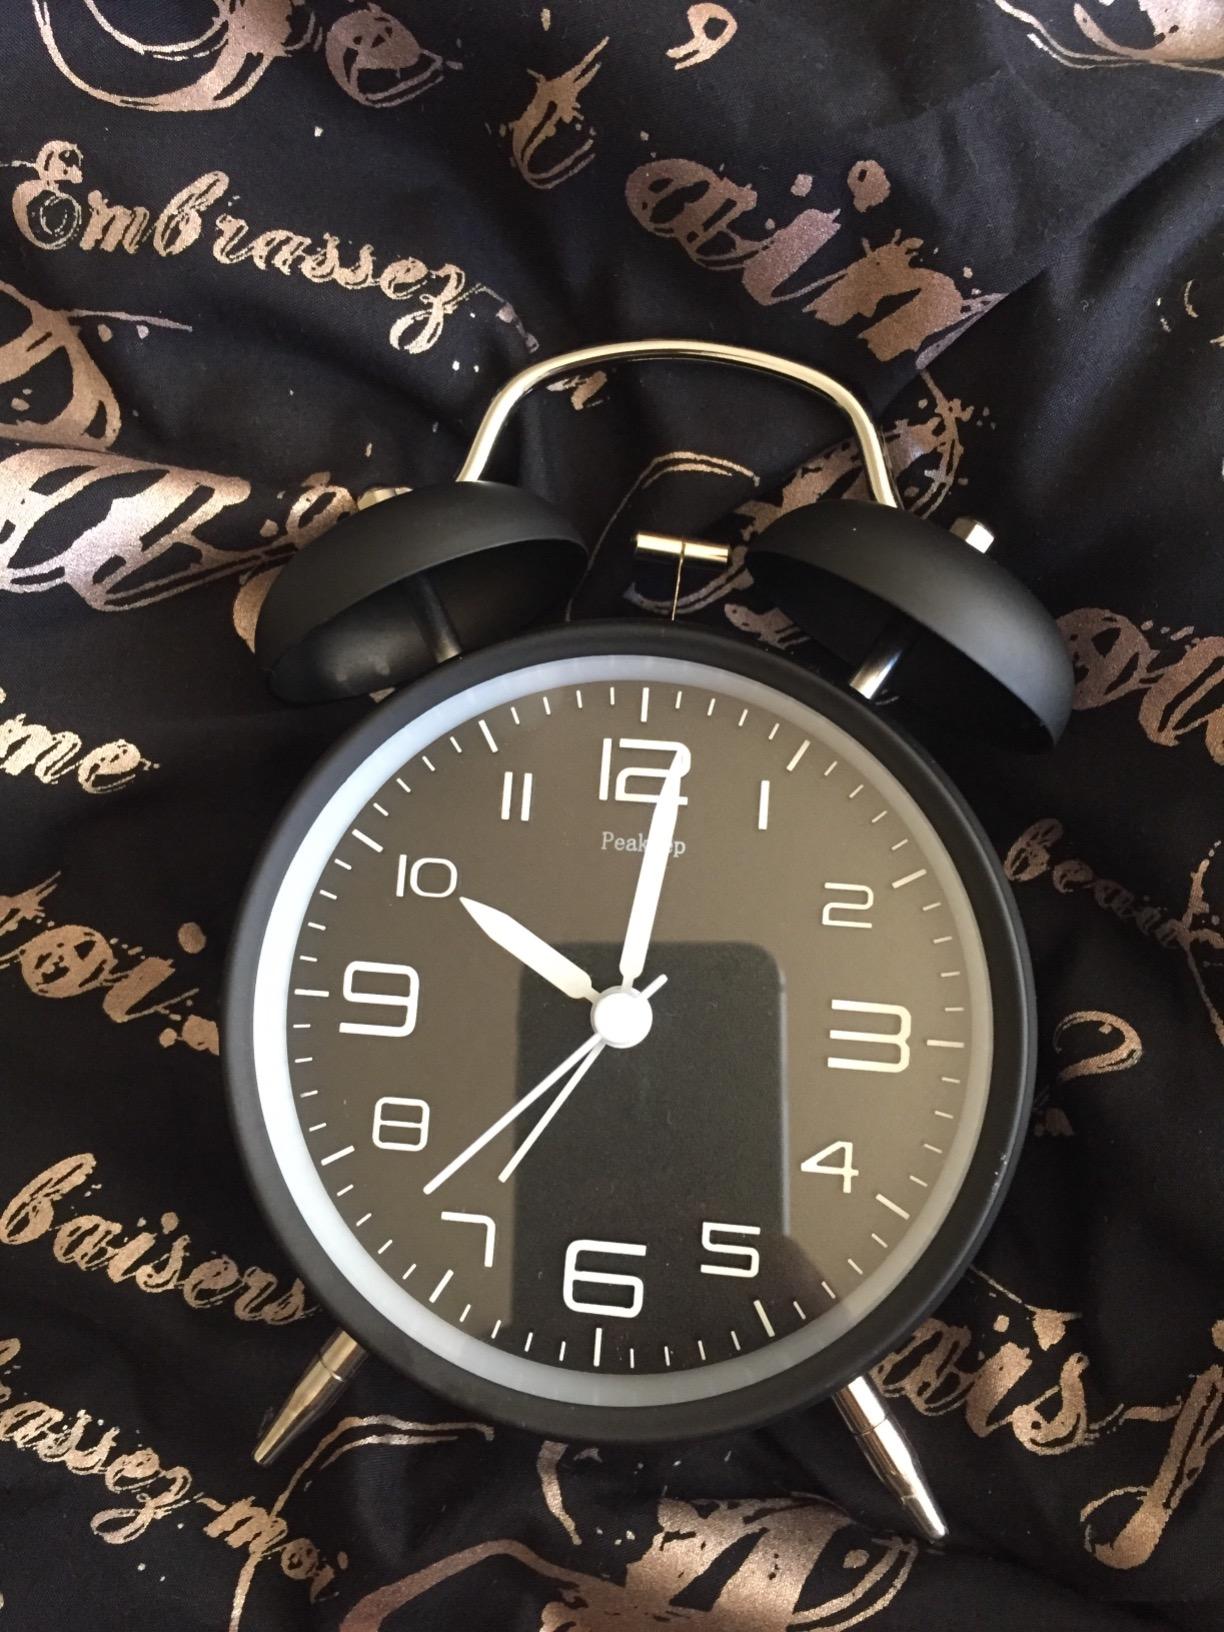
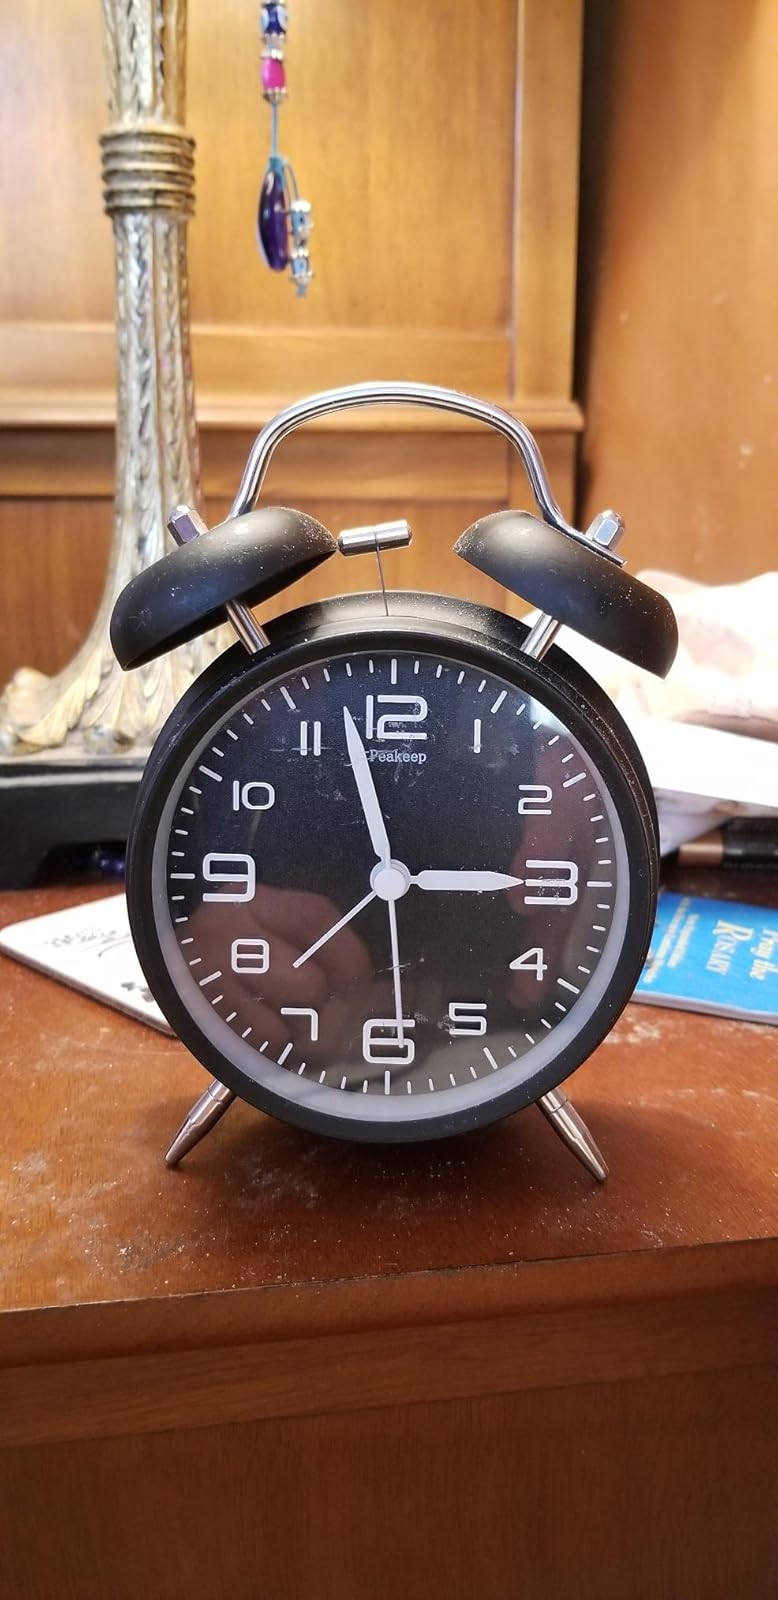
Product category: clock
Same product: yes